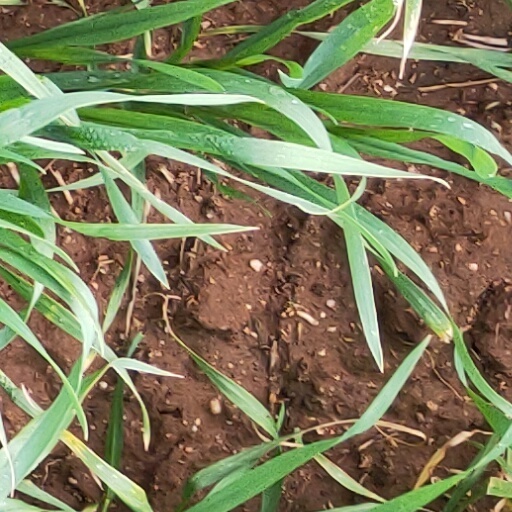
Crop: wheat